Leopold Heyperger

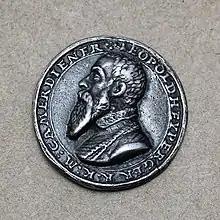
Bust of Leopold Heyperger on a coin from the Hofburg Palace (c. 1550)

Leopold Heyperger was a 16th-century Viennese burgher who was the Burggrave of Hofburg Palace from 1547 to 1560, as well as Ferdinand I's treasurer. He was personally appointed to be the administrator of the imperial Kunstkammer in Hofburg Palace. He is best known for organizing a vast collection of ancient Roman coins for the Kunstkammer in 1547.